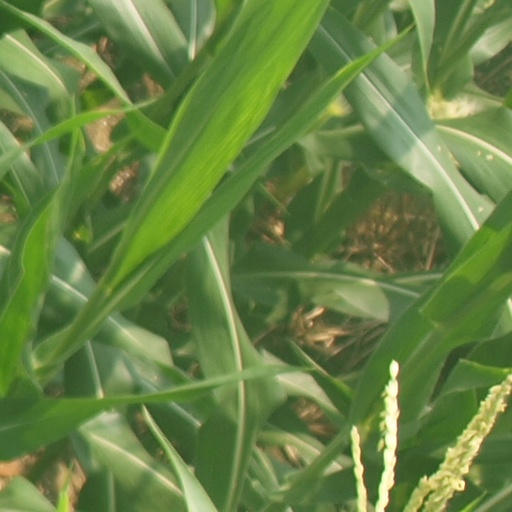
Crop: maize; corn